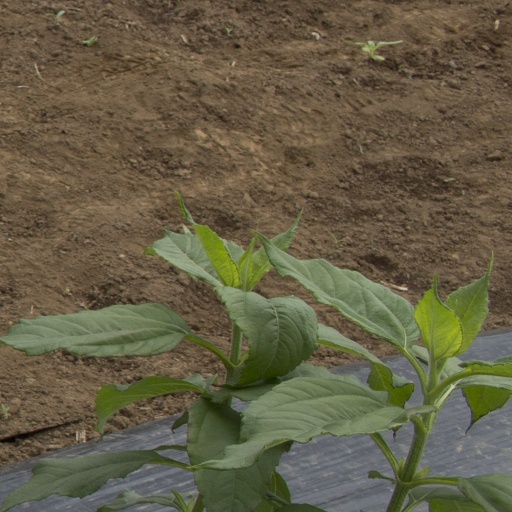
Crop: Jerusalem artichoke